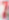
Number: 7